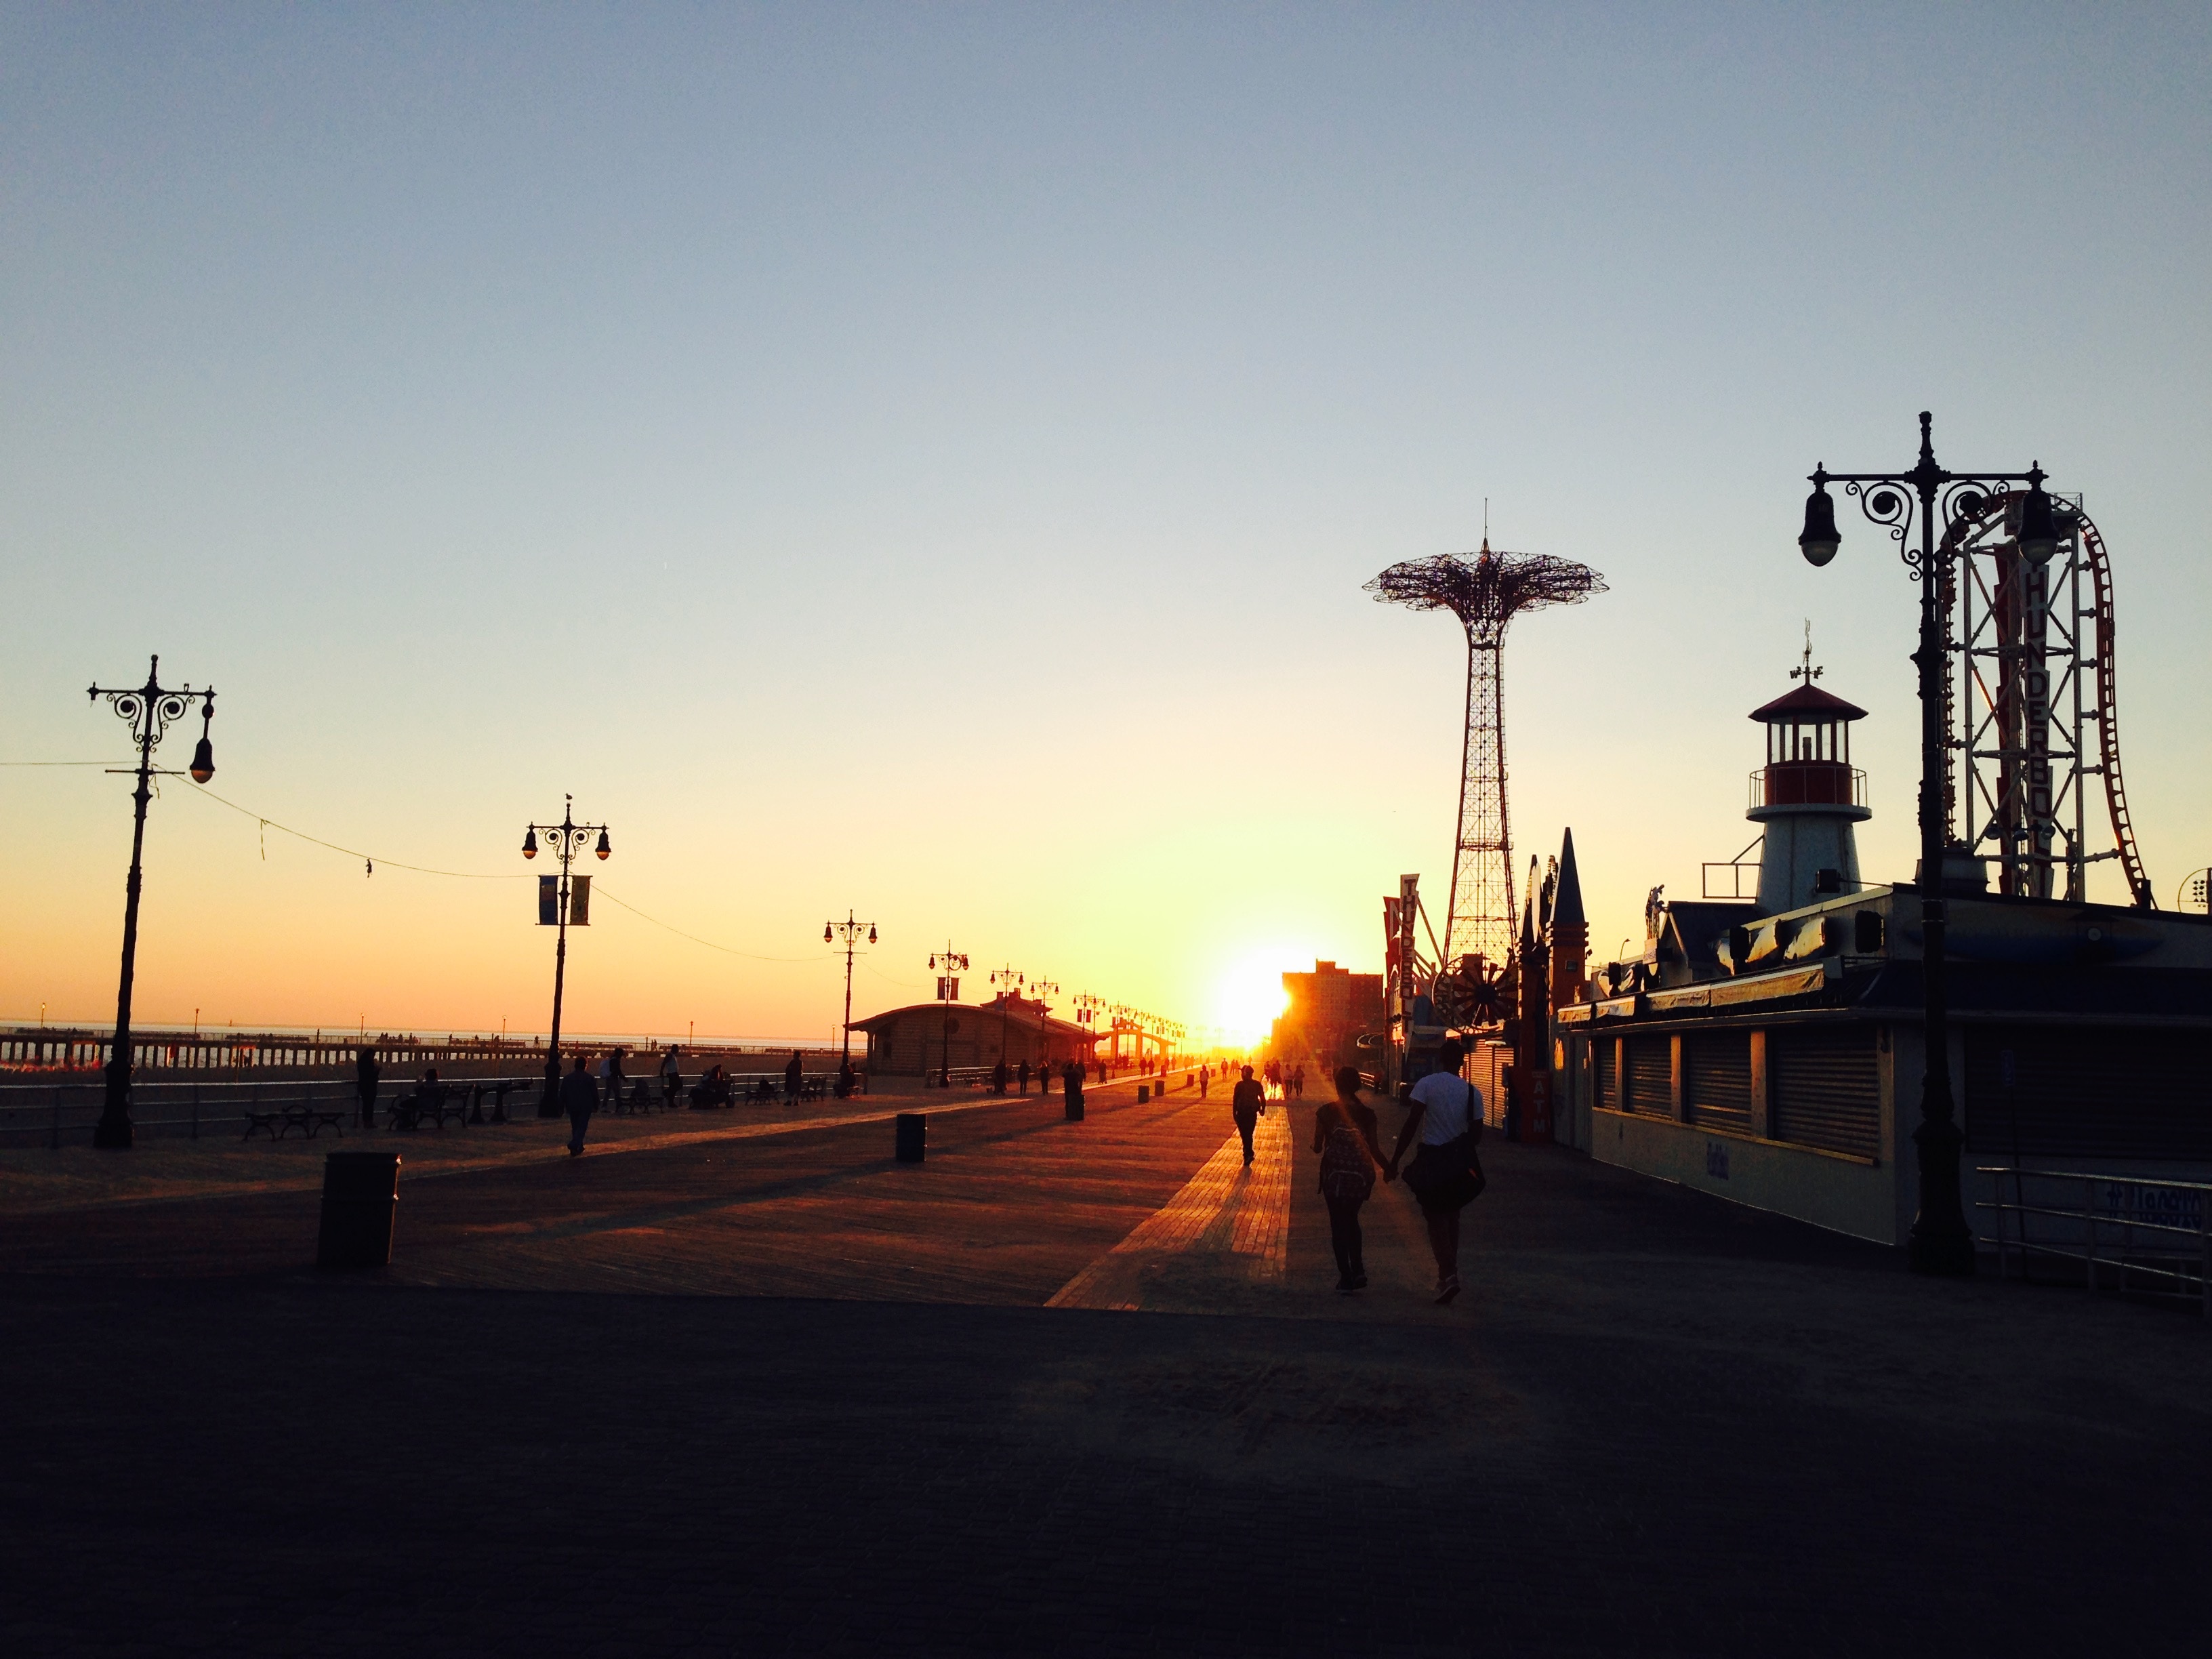
sea, horizon, light, sky, boardwalk, sunrise, sunset, night, morning, dawn, walkway, cityscape, dusk, evening, tower, street light, lighting